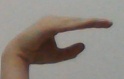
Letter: jeem